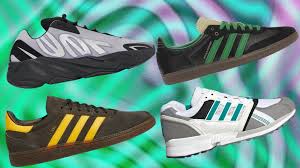
Label: Sneaker